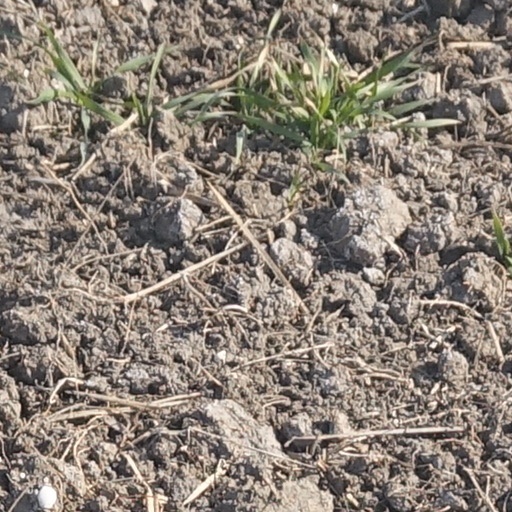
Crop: wheat